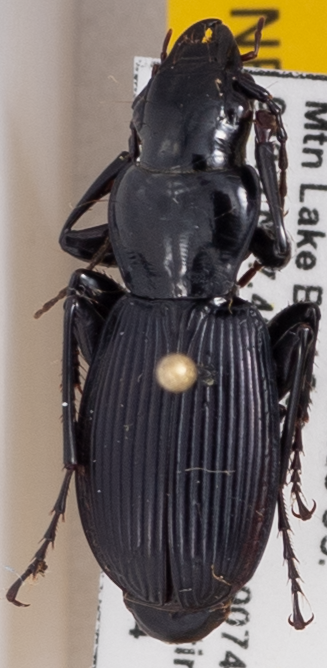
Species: Pterostichus moestus
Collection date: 2022-06-14
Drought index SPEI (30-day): -0.03
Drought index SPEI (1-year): -1.01
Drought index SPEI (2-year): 0.1